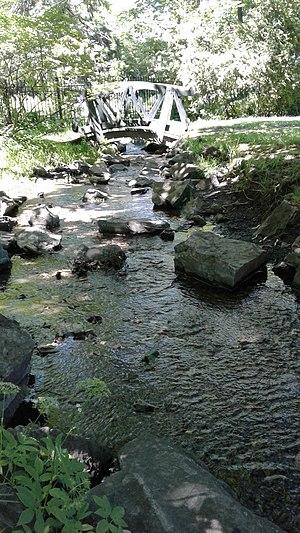
Les rivières et plans d'eau de la région de Montréal sont peu nombreux et majoritairement artificiels. L'hydrographie de l'île de Montréal resta approximativement intacte jusqu'au XIXᵉ siècle où Montréal subira d'importants travaux d'urbanisme dont la construction du canal de Lachine puis la création des premiers grands parcs.